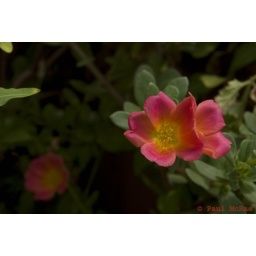
There were pink flowers planted in the flower pots downtown. Proof of Natchez gayness.